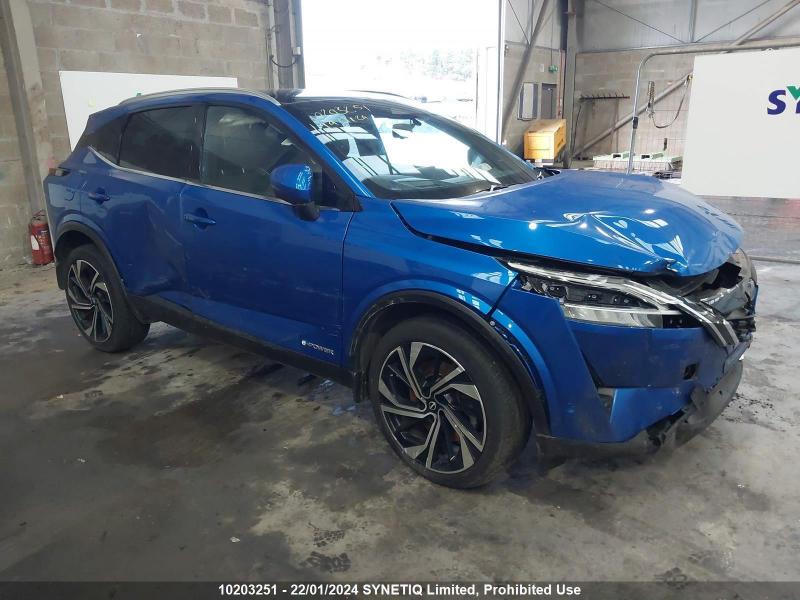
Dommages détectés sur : pare-choc avant, feu avant droit, capot, aile avant droite, porte arrière droite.
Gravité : majeur